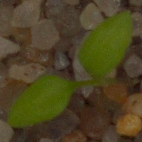
Label: common_chickweed